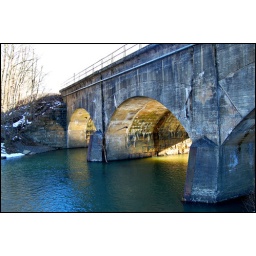
Railroad bridge over Standing Stone Creek, Huntingdon, Pa. Also have this in black and white.